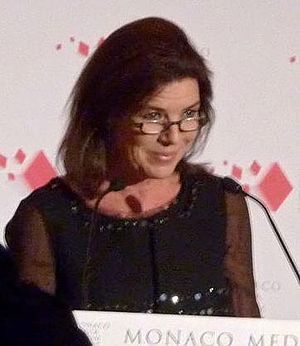
Caroline, Prinsesse af Hannover
Prinsesse Caroline af Hannover er en monegaskisk prinsesse, der er det ældste barn af Fyrst Rainier 3. af Monaco og den amerikanske skuespillerinde Grace Kelly.